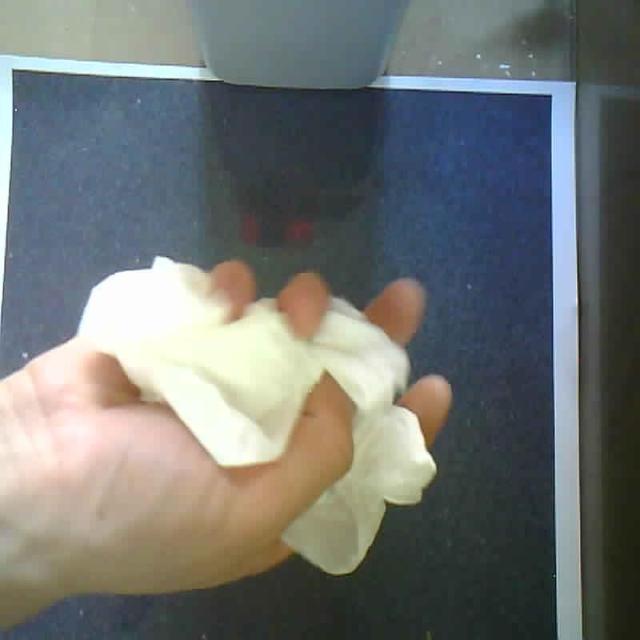
Label: tissues